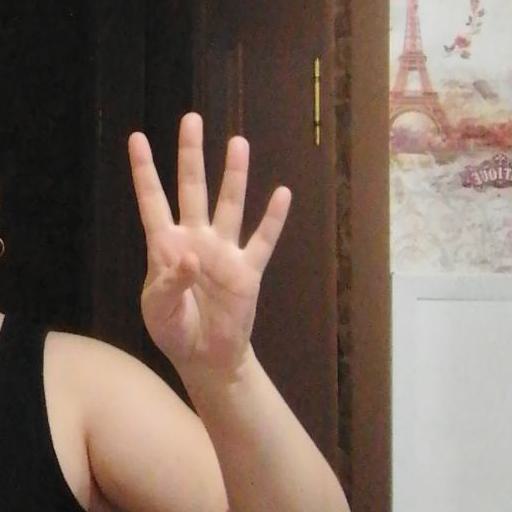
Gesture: four